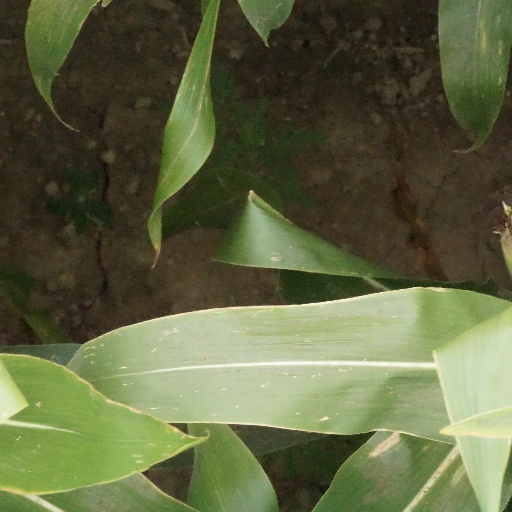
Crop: maize; corn